Nikolaj Coster-Waldau

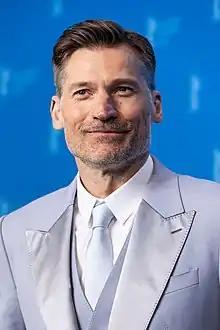
Coster-Waldau at the 72nd Berlin International Film Festival, 2022

Nikolaj William Coster-Waldau is a Danish actor. He had his breakthrough role in Denmark with the film "Nightwatch" in 1994. He played Jaime Lannister in the HBO fantasy drama series "Game of Thrones", for which he received two Primetime Emmy Award nominations for Outstanding Supporting Actor in a Drama Series.